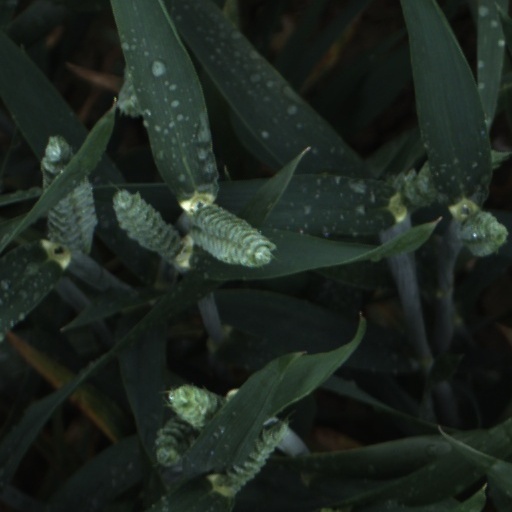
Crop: wheat